Battle of Thermopylae

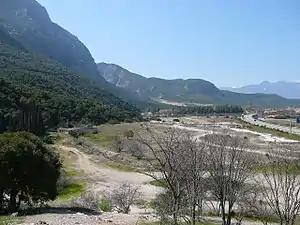
The site of the battle today. Mount Kallidromon on the left, and the wide coastal plain formed by accretion of fluvial deposits over the centuries; the road to the right approximates the 480 BC shoreline.

At this, Darius began raising a huge new army with which to completely subjugate Greece; however, in 486 BC, his Egyptian province revolted, indefinitely postponing any Greek expedition. Darius died while preparing to march on Egypt, and the throne of Persia passed to his son Xerxes I. Xerxes crushed the Egyptian revolt and quickly restarted preparations for the invasion of Greece. No mere expedition, this was to be a full-scale invasion supported by long-term planning, stockpiling, and conscription. Xerxes directed that the Hellespont be bridged to allow his army to cross to Europe, and that a canal be dug across the isthmus of Mount Athos (cutting short the route where a Persian fleet had been destroyed in 492 BC). These were both feats of exceptional ambition beyond any other contemporary state. By early 480 BC, the preparations were complete, and the army which Xerxes had mustered at Sardis marched towards Europe, crossing the Hellespont on two pontoon bridges. According to Herodotus, Xerxes' army was so large that, upon arriving at the banks of the Echeidorus River, his soldiers proceeded to drink it dry. In the face of such imposing numbers, many Greek cities capitulated to the Persian demand for a tribute of earth and water.